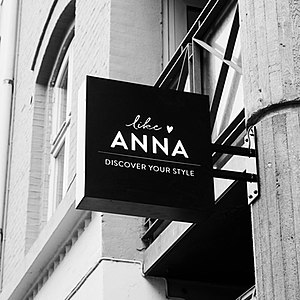
Like ANNA
Like ANNA i Kolding
Facadebillede af Like ANNA butik
Like ANNA er en dansk butikskæde som blev grundlagt i 2016 og er en del af BTX Group A/S, det tidligere Brandtex som blev grundlagt i 1935 af Aage og Anna Petersen.